Southern New England Algonquian cuisine

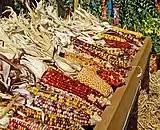
The multi-colored 'Indian corn' once common in New England for food. Originally from Central America, took several centuries to develop varieties of corn that thrived in the local climate.

Agriculture developed in eastern North America independently with a series of domestication events, with the crops and methods of growing them spread by trade routes. Crops included starchy, grain-like seeds of little barley, maygrass, goosefoot (similar to quinoa) and erect knotweed, although the latter two crops were also eaten as leafy vegetables. Oils were extracted from marsh elder and sunflower seeds and the meal was added to bread. Other crops include the tubers of the Jerusalem artichoke and "Cucurbita pepo", ancestor of various pumpkins, melons and squashes, but the first domesticated varieties were used mainly for gourds and edible seeds.